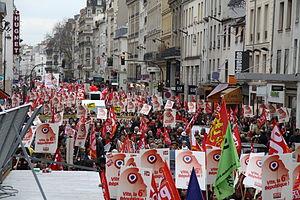
L'histoire du Parti communiste français commence en 1920 lorsqu'une scission majoritaire de la SFIO au congrès de Tours fonde la Section française de l'Internationale communiste. Devenu le Parti communiste français, le parti connaît son maximum d'influence au lendemain de la Seconde Guerre mondiale. Déclinant à partir des années 1980, il forme depuis 2007 une coalition appelée « Front de gauche ».
Le Parti communiste français est un parti politique français fondé en 1920.